Ljubuša

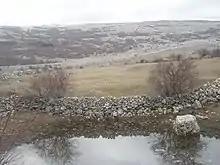
View of Ljubuša

Ljubuša is a mountain in the municipality of Tomislavgrad, Bosnia and Herzegovina. It has an elevation of .